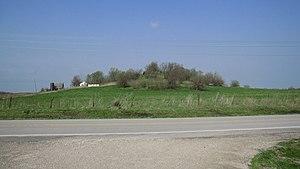
Tina est un village du comté de Carroll, dans le Missouri, aux États-Unis. Situé au nord du comté, il est incorporé en 1882 et baptisé en référence à Tina Gilchrist, la fille d'un officiel du chemin de fer.